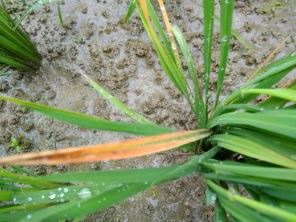
Disease: Tungro